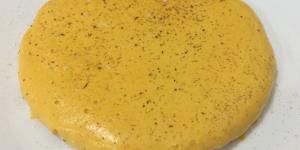
cheesecake de calabaza